Skelwith Bridge

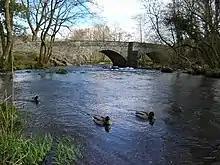
The bridge over the River Brathay

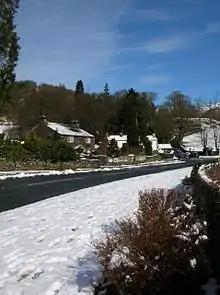
Houses in the village

Skelwith Bridge is a small village in the southern area of the Lake District in Cumbria, England. Historically, Skelwith Bridge is part of Westmorland, lying on the ancient boundary with Lancashire. The civil parish is called Skelwith. Its population at the 2011 census was 155. It is located around 3 miles south of Grasmere and is nearby the waterfalls of Skelwith Force and Colwith Force. The nearest lakes to the village are Elter Water to the north-west and Loughrigg Tarn to the north.